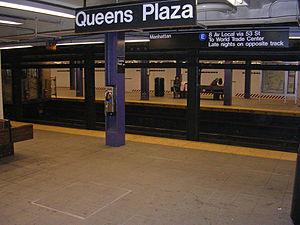
Queens Plaza est une station souterraine du métro de New York située dans le quartier de Long Island City dans le Queens. Elle est située sur l'IND Queens Boulevard Line, issue du réseau de l'ancien Independent Subway System, mais est également empruntée par des métros de la Brooklyn-Manhattan Transit Corporation. Elle est située à proximité de la station Queensboro Plaza qui porte quasiment le même nom. Avec l'ouverture de la 60th Street Tunnel Connection en 1955, les trains de la BMT Broadway Line purent pour la première fois accéder au Queens par les voies omnibus de l'IND Queens Boulevard Line, alors que la seule liaison disponible auparavant était la BMT Astoria Line. Sur la base de la fréquentation, la station, située sur Grand Street figurait au 179ᵉ rang sur 421 en 2012.